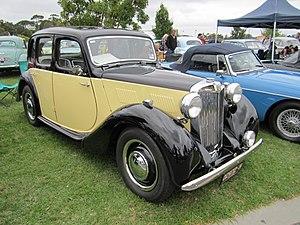
Nuffield Organisation était le nom de la personnalité morale parapluie ou promotionnelle utilisé pour les organismes de bienfaisance et les intérêts commerciaux du propriétaire et donateur, William Morris, 1ᵉʳ Vicomte de Nuffield. Le nom a été repris à la suite du don de Nuffield à sa Fondation Nuffield en 1943, il a lié les intérêts de son entreprise à sa très généreuse philanthropie. Les mêmes entreprises avaient déjà été nommées Morris Organisations et ensuite Nuffield Organisation, une pierre angulaire de la structure Industrielle de Grande-Bretagne
La MG Type Y est une automobile produite par le constructeur de voitures de sport MG en Angleterre entre 1947 et 1953. Elle était disponible en berline quatre portes et en production limitée, en randonneuse quatre places.